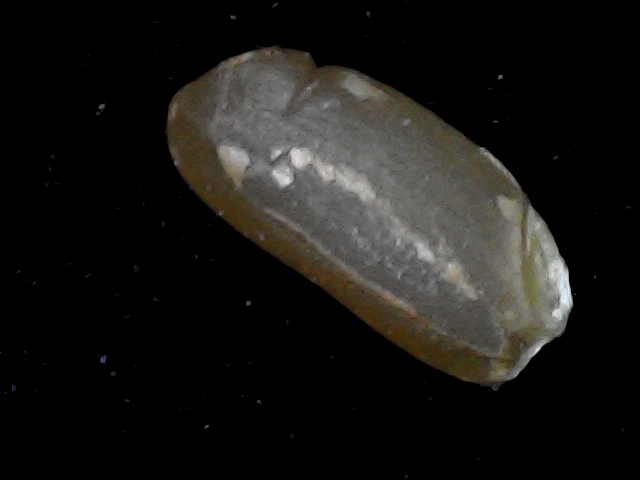
Rice variety: BD76